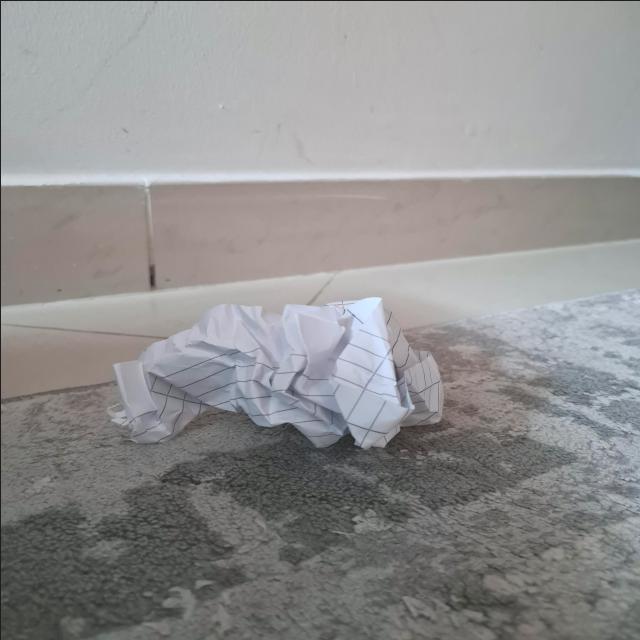
Label: tissues